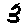
Label: 3